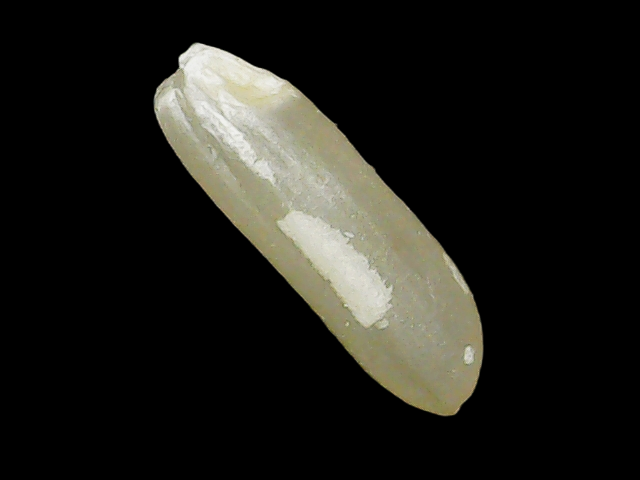
Rice variety: Binadhan14